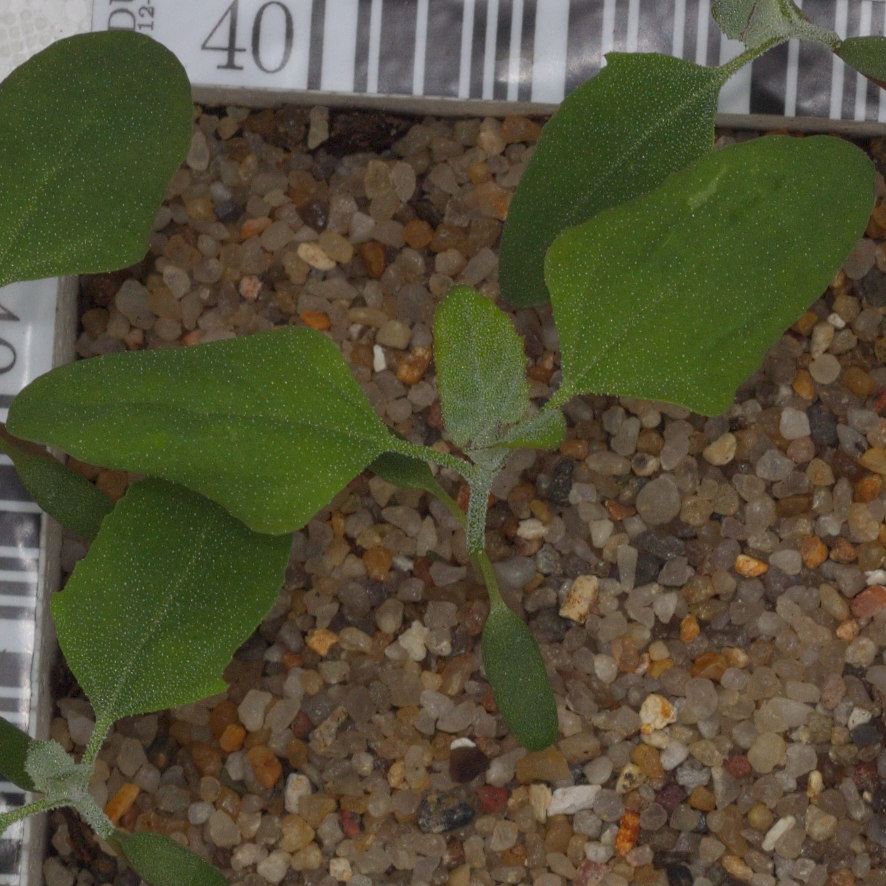
Label: fat_hen